Bill O'Reilly (cricketer)

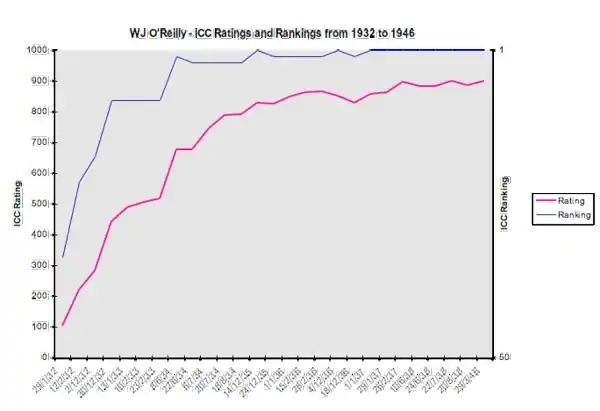
O'Reilly's ICC rankings and ratings from 1932 to 1946

Despite the mutual admiration between Bradman and O'Reilly for their cricket skills, personal relations between the pair were strained. In Australian society at the time, sectarian tension existed between Catholics, mostly of Irish descent, of whom O'Reilly was one, and Protestants, like Bradman. Bradman was a non-drinker and a reserved character, often preferring to read quietly, rather than socialize or drink with his teammates. Coupled with his on-field dominance, this led to perceptions that Bradman was cocky and distant from his teammates. In the late 1930s, the Australian Board of Control summoned O'Reilly, Stan McCabe, Leo O'Brien and Chuck Fleetwood-Smith, all Catholics of Irish descent to a meeting to discuss the apparent schism in the team. Jack Fingleton, a trained journalist, was not invited to the meeting, but after the deaths of both Fingleton and O'Reilly, Bradman penned a letter in which he accused the former of being the ringleader. O'Reilly's eventual departure also raised speculation that a purge had occurred. In 1995, after both Fingleton and O'Reilly had died, Bradman wrote: "With these fellows out of the way, the loyalty of my 1948 side was a big joy and made a big contribution to the outstanding success of that tour"; the Australians went through the 1948 English summer undefeated.